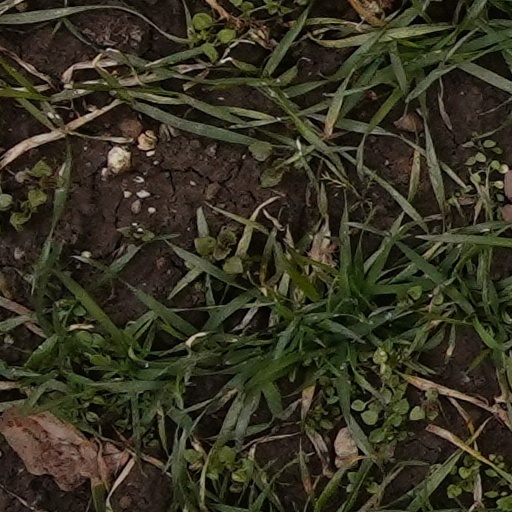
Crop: wheat